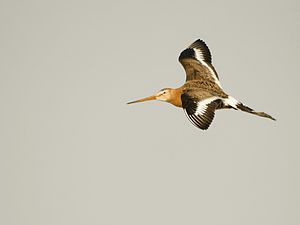
Limosa
Stor kobbersneppe Limosa limosa
Limosa er en slægt af vadefugle. Slægten omfatter 4 arter i verden, hvoraf lille kobbersneppe og stor kobbersneppe forekommer i Danmark som henholdsvis trækgæst og ynglefugl. Desuden har canadisk kobbersneppe været gæst en enkelt gang. Navnet Limosa kommer af det latinske ord limus = 'mudder'.